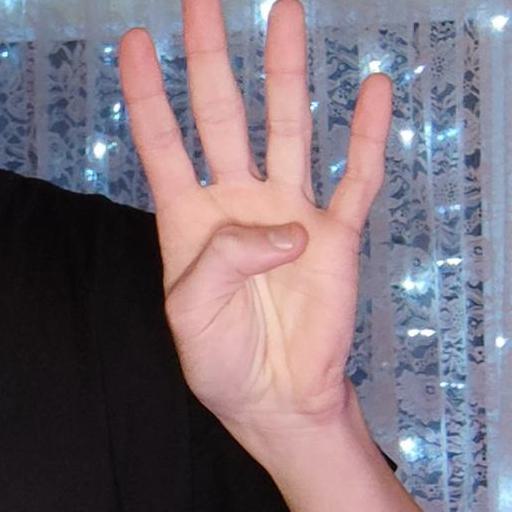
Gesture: four